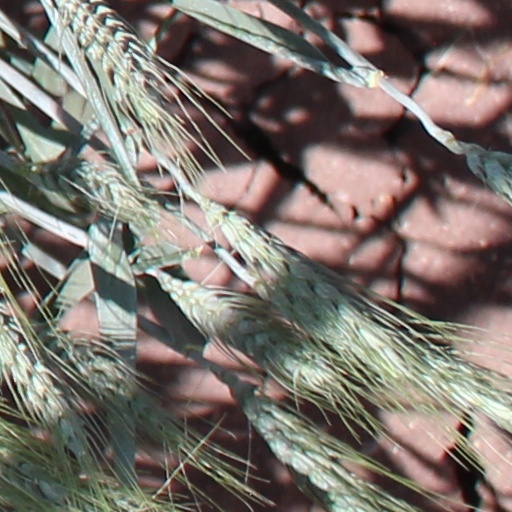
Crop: wheat